8th Cinemalaya Independent Film Festival

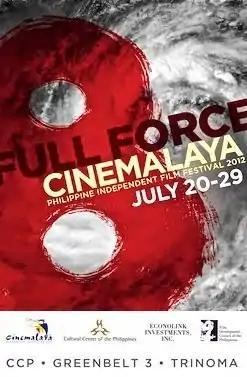
Official poster

The 8th Cinemalaya Independent Film Festival was held from July 20 until 29, 2012 in Metro Manila, Philippines.